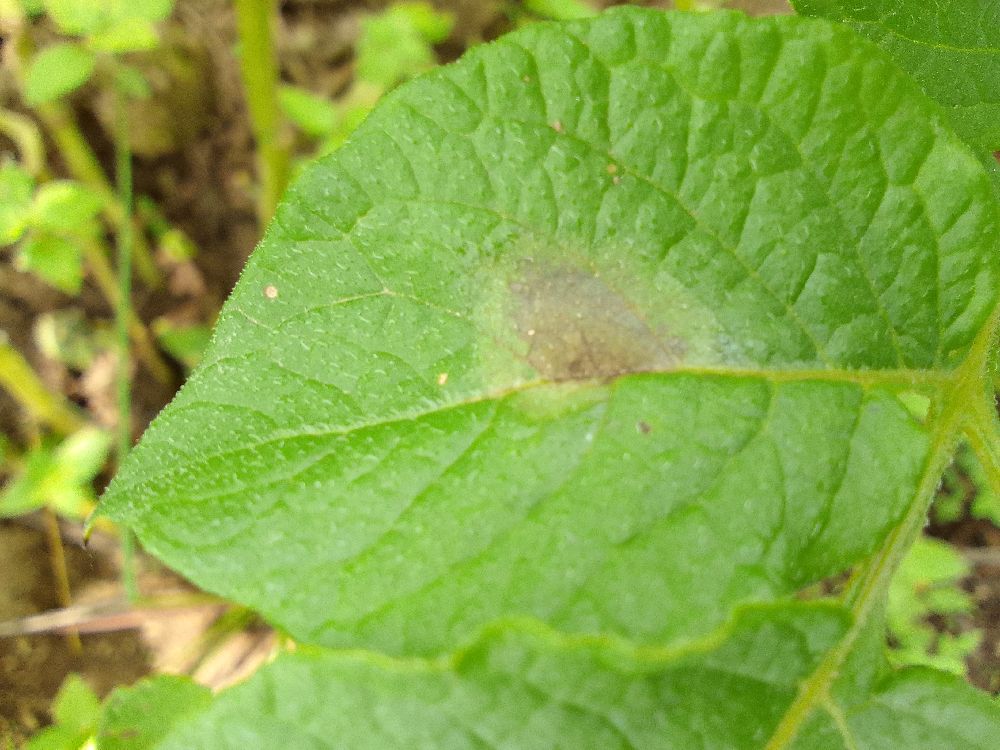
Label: Late blight